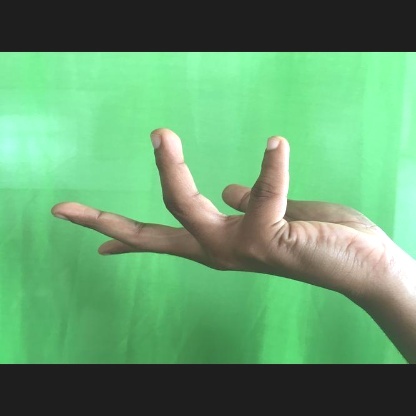
Mudra: Alapadmam